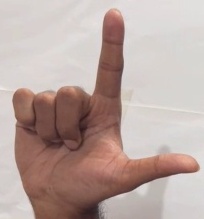
ASL sign: L